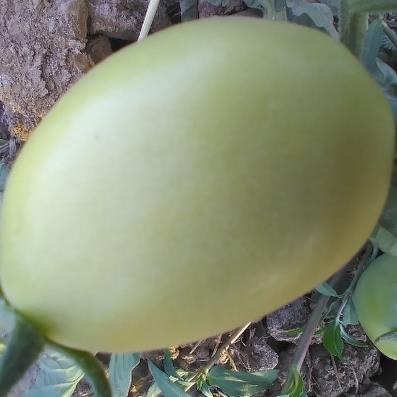
Crop: Tomato
Condition: healthy-fruit